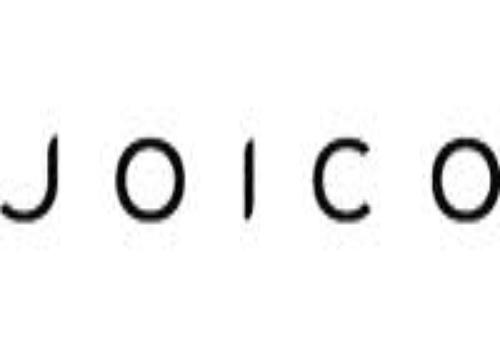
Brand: Joico
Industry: Necessities